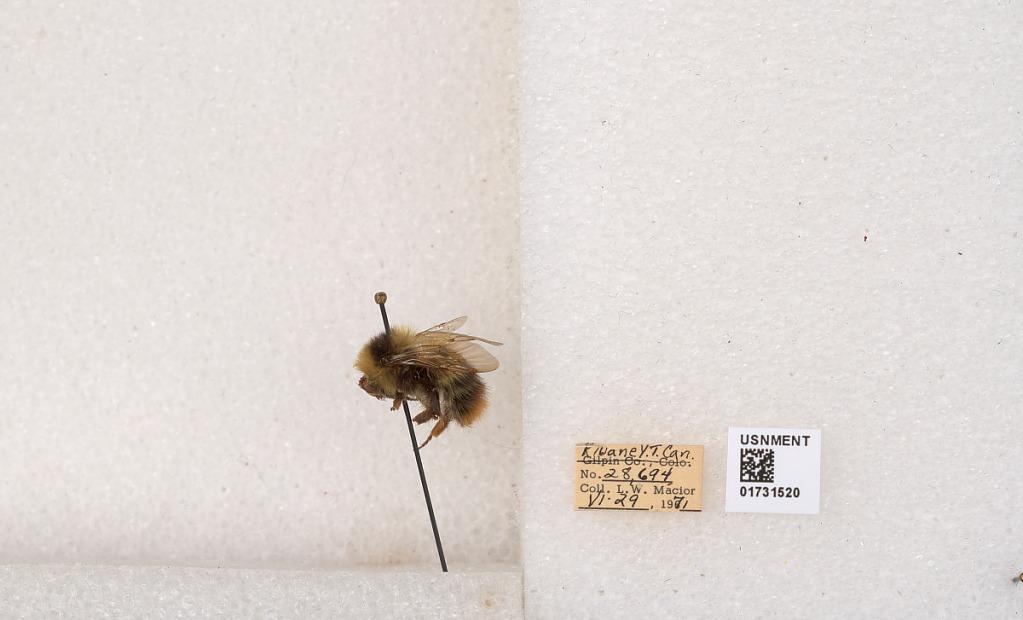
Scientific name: Bombus kirbyellus
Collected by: L. Macior
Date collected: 1971-6-29
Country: Canada
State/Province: Yukon Territory
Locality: Kluane National Park and Reserve
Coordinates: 60.7493, -139.504